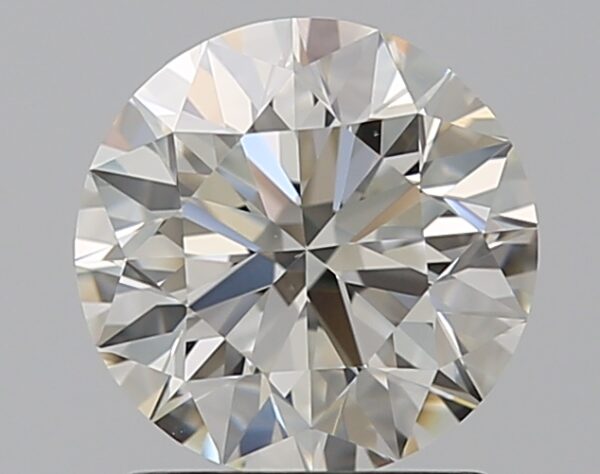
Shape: round
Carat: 1.29
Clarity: VS1
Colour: I
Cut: EX
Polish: EX
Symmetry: EX
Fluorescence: N
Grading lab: GIA
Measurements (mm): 6.91 x 6.96 x 4.34